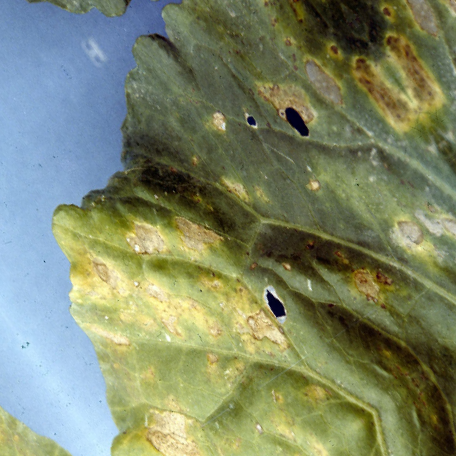
Label: Downy Mildew